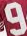
Number: 9